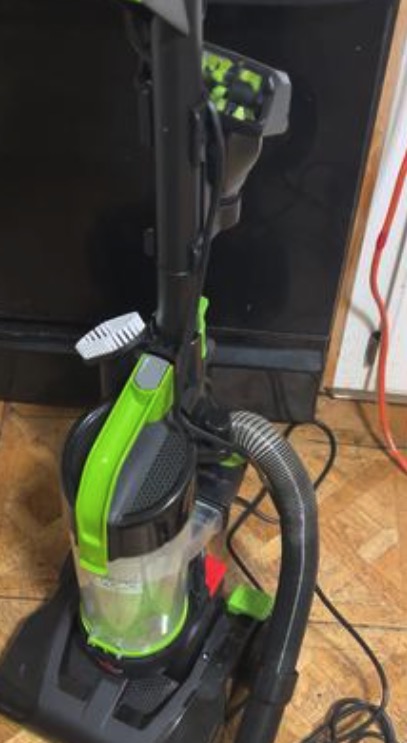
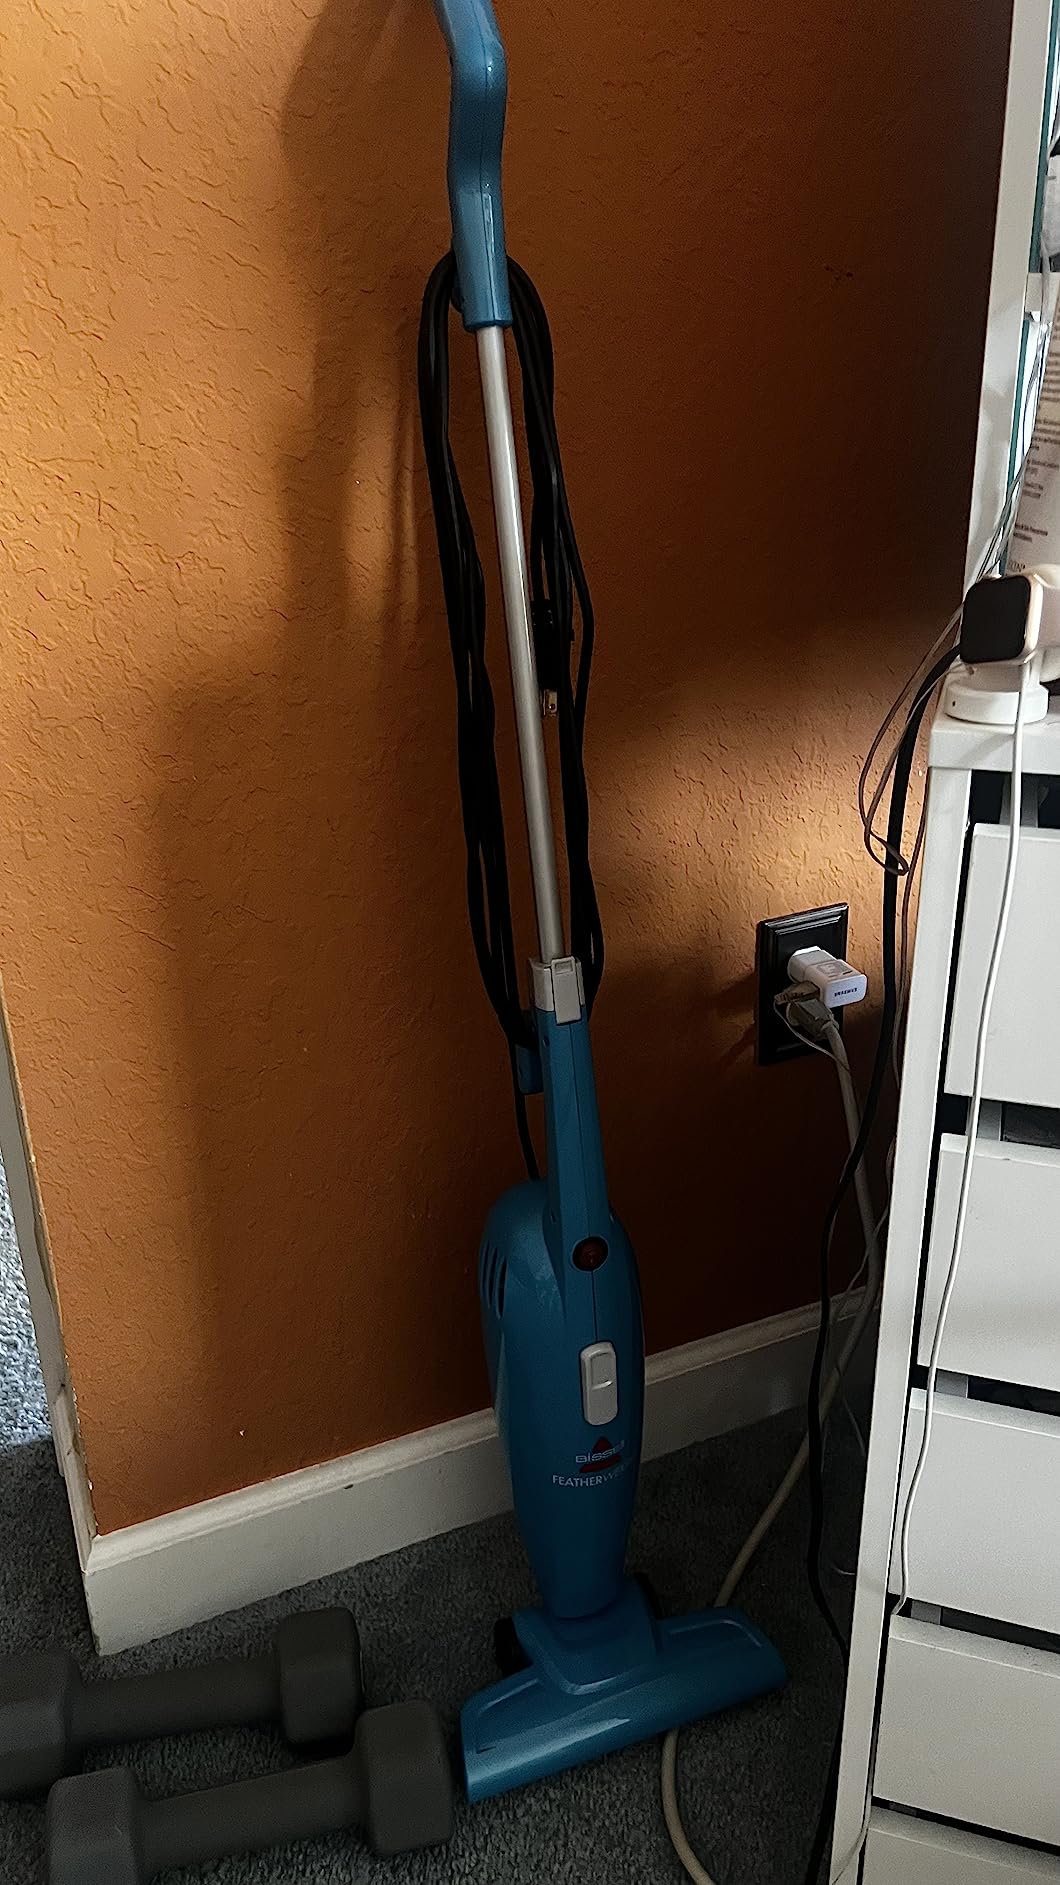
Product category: items_vacuum
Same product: no